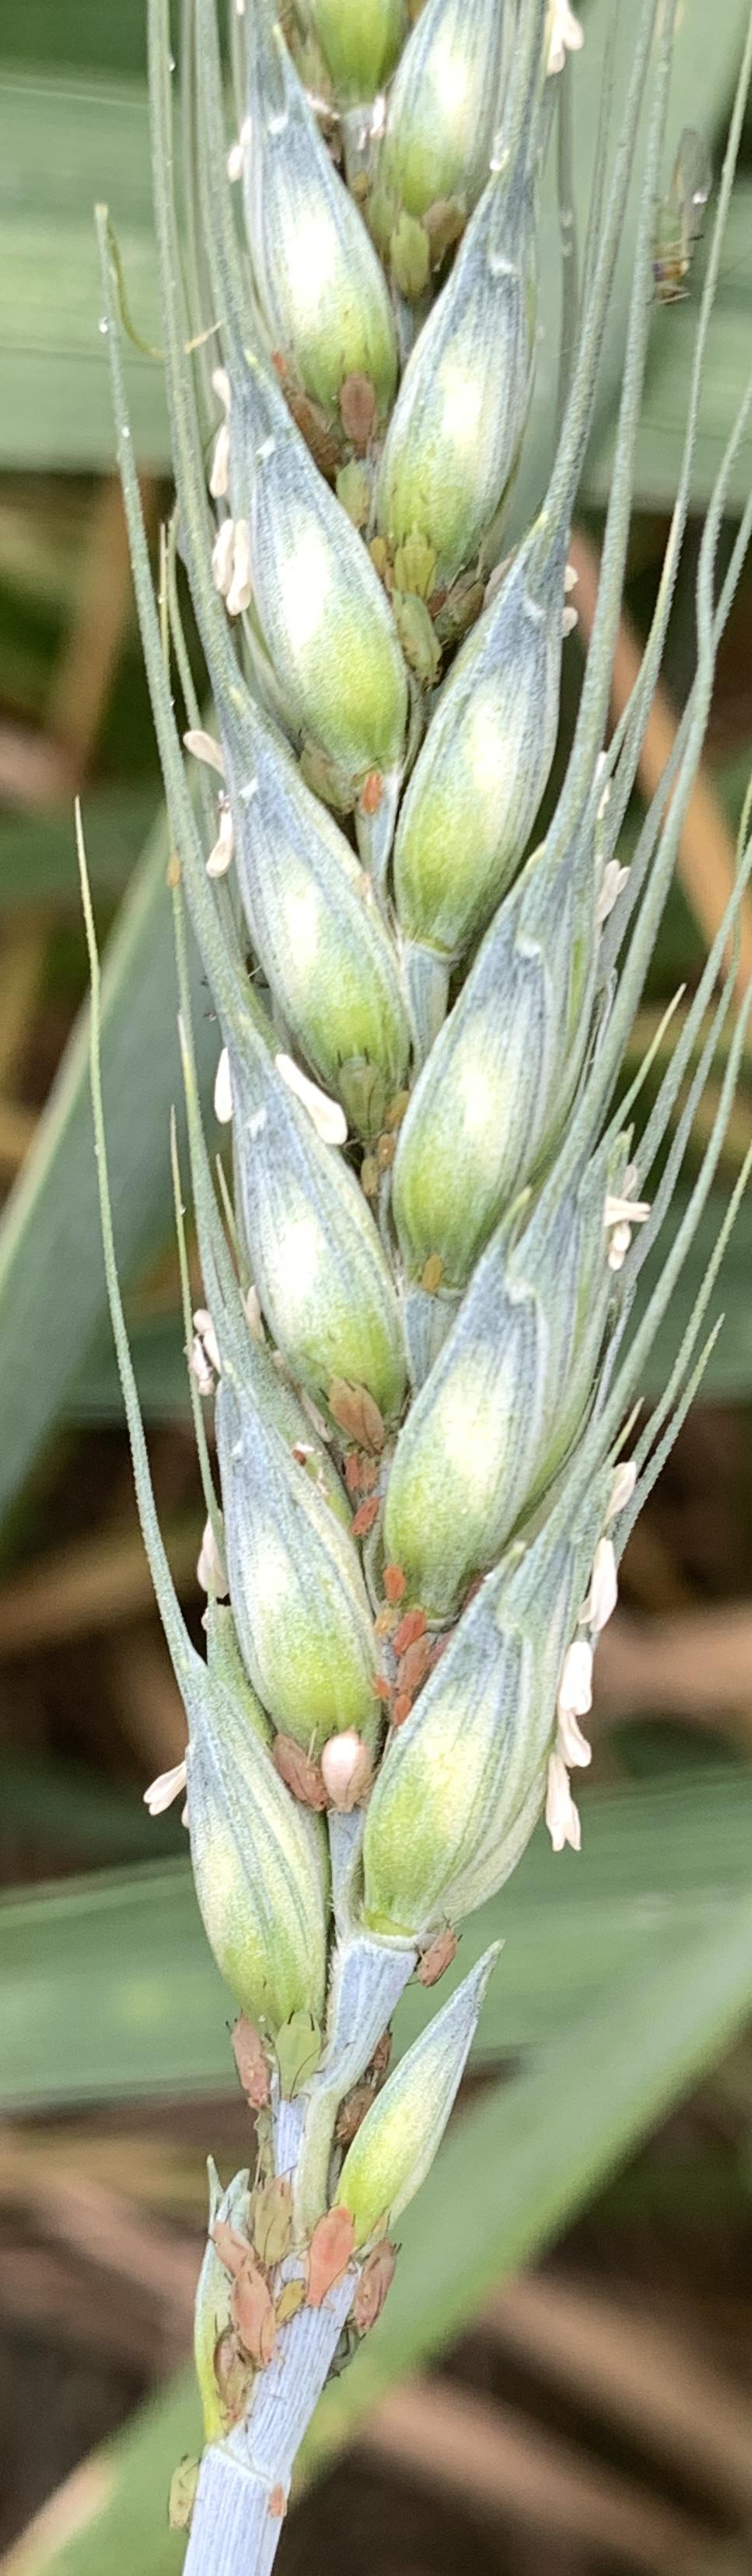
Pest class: english_grain_aphid